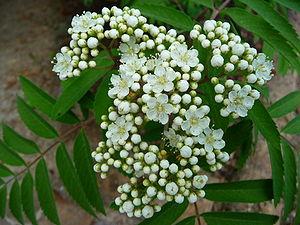
Le Sorbier des oiseleurs ou Sorbier des oiseaux est un petit arbre qui peut atteindre les 15 mètres de haut. Il vit principalement en lisière de forêts d'épicéas. Le sorbier est cousin avec le cormier. Ses feuilles sont composées de 17 ou 15 folioles lancéolées doublement dentées reliées au pétiole.